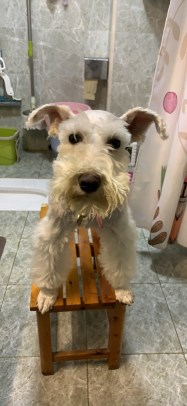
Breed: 2342-n000102-miniature_schnauzer